Dry Bridge School

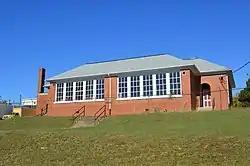
Front and eastern end

Dry Bridge Elementary School, also known as East Martinsville Grammar School, is a historic Rosenwald school located at Martinsville, Virginia. It was built between 1928 and 1930, and is a one-story, rectangular brick building with a concrete foundation, brick walls and deck-on-hip roof. The building housed four classrooms. Annexation brought Dry Bridge School into the Martinsville School District in 1948, and a freestanding school addition was built beside Dry Bridge School in 1958. The two buildings were called the East Martinsville Grammar School. The school closed at the end of the 1967–1968 school year as the result of school desegregation in Martinsville. In 1969, MARC Workshop, Inc. began occupying the building.